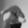
ASL letter: Q